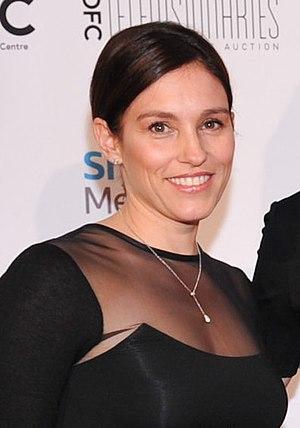
Kimberly « Kim » Hart est un personnage de fiction de la franchise Power Rangers. Elle est apparue pour la première fois en tant que personnage principal de la série Power Rangers : Mighty Morphin où elle est incarnée par Amy Jo Johnson. Dans le reboot cinématographique Power Rangers, le rôle est repris par Naomi Scott ; Amy Jo Johnson fait cependant un caméo dans le film.
Amy Jo Johnson, née le 6 octobre 1970 à Cap Cod, est une actrice, réalisatrice, productrice, scénariste, compositrice et chanteuse américaine.